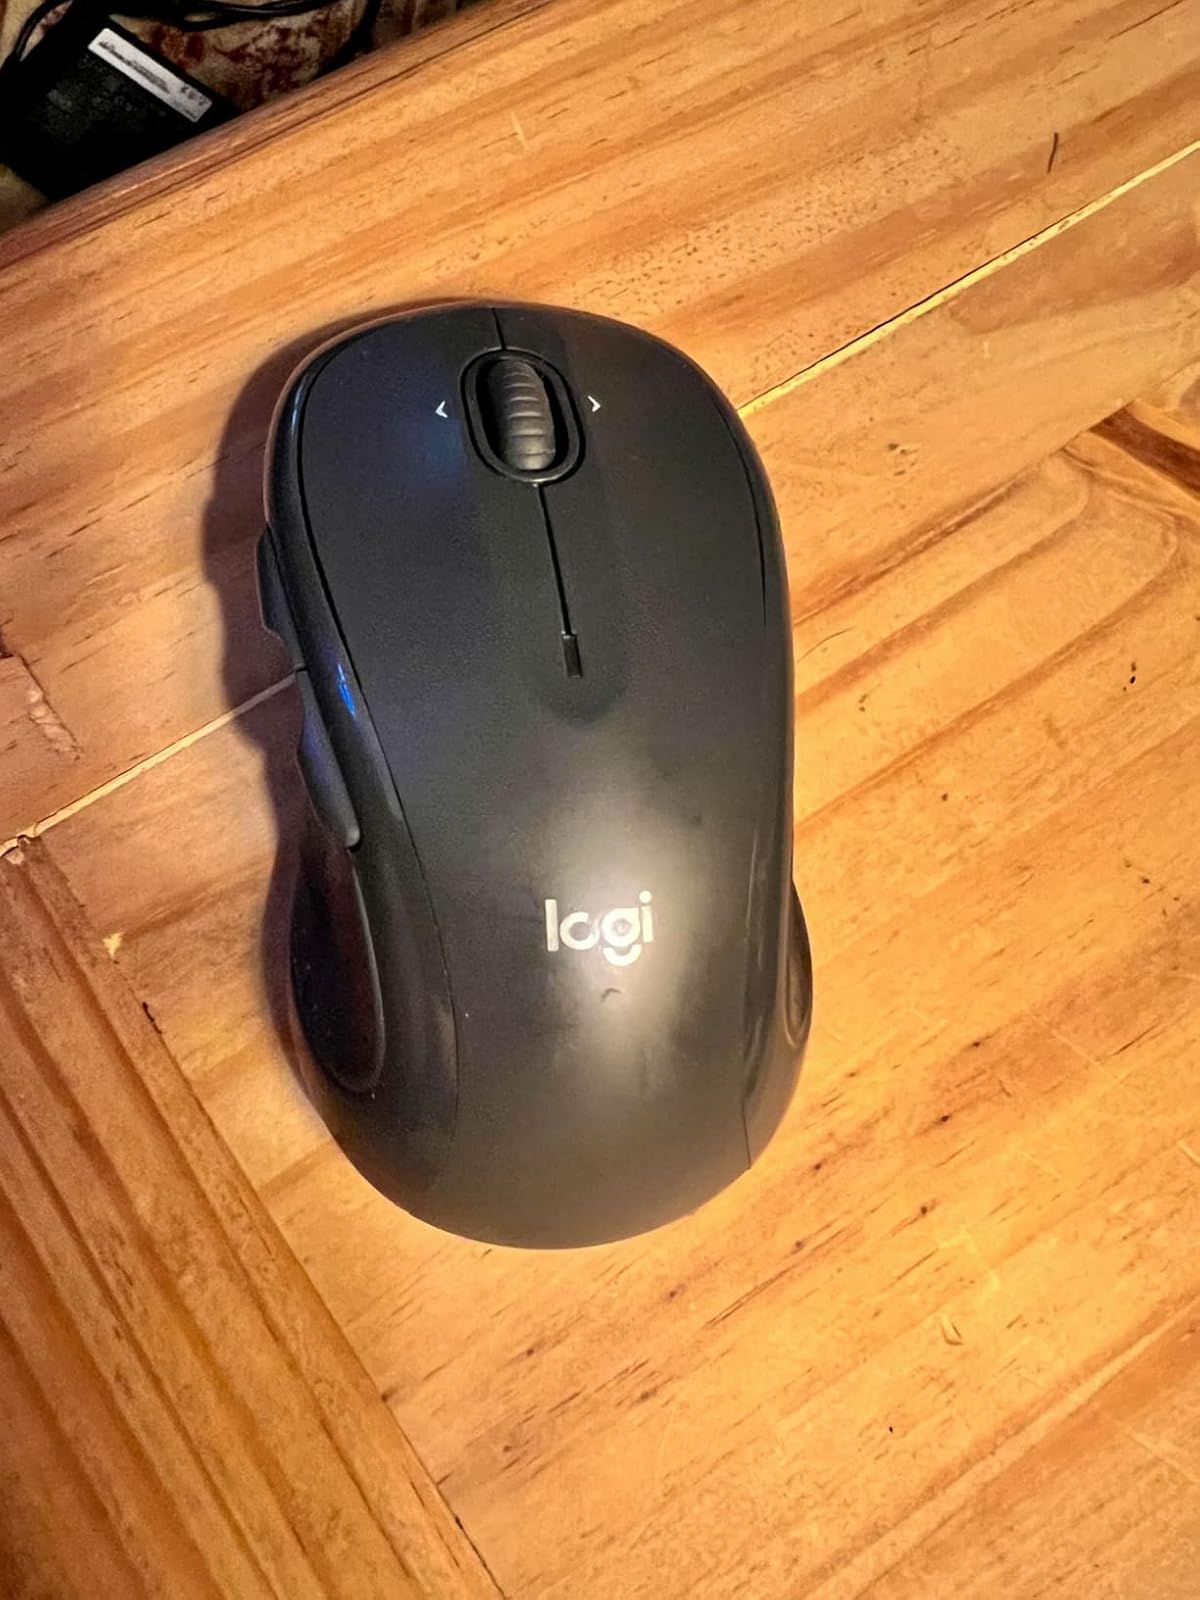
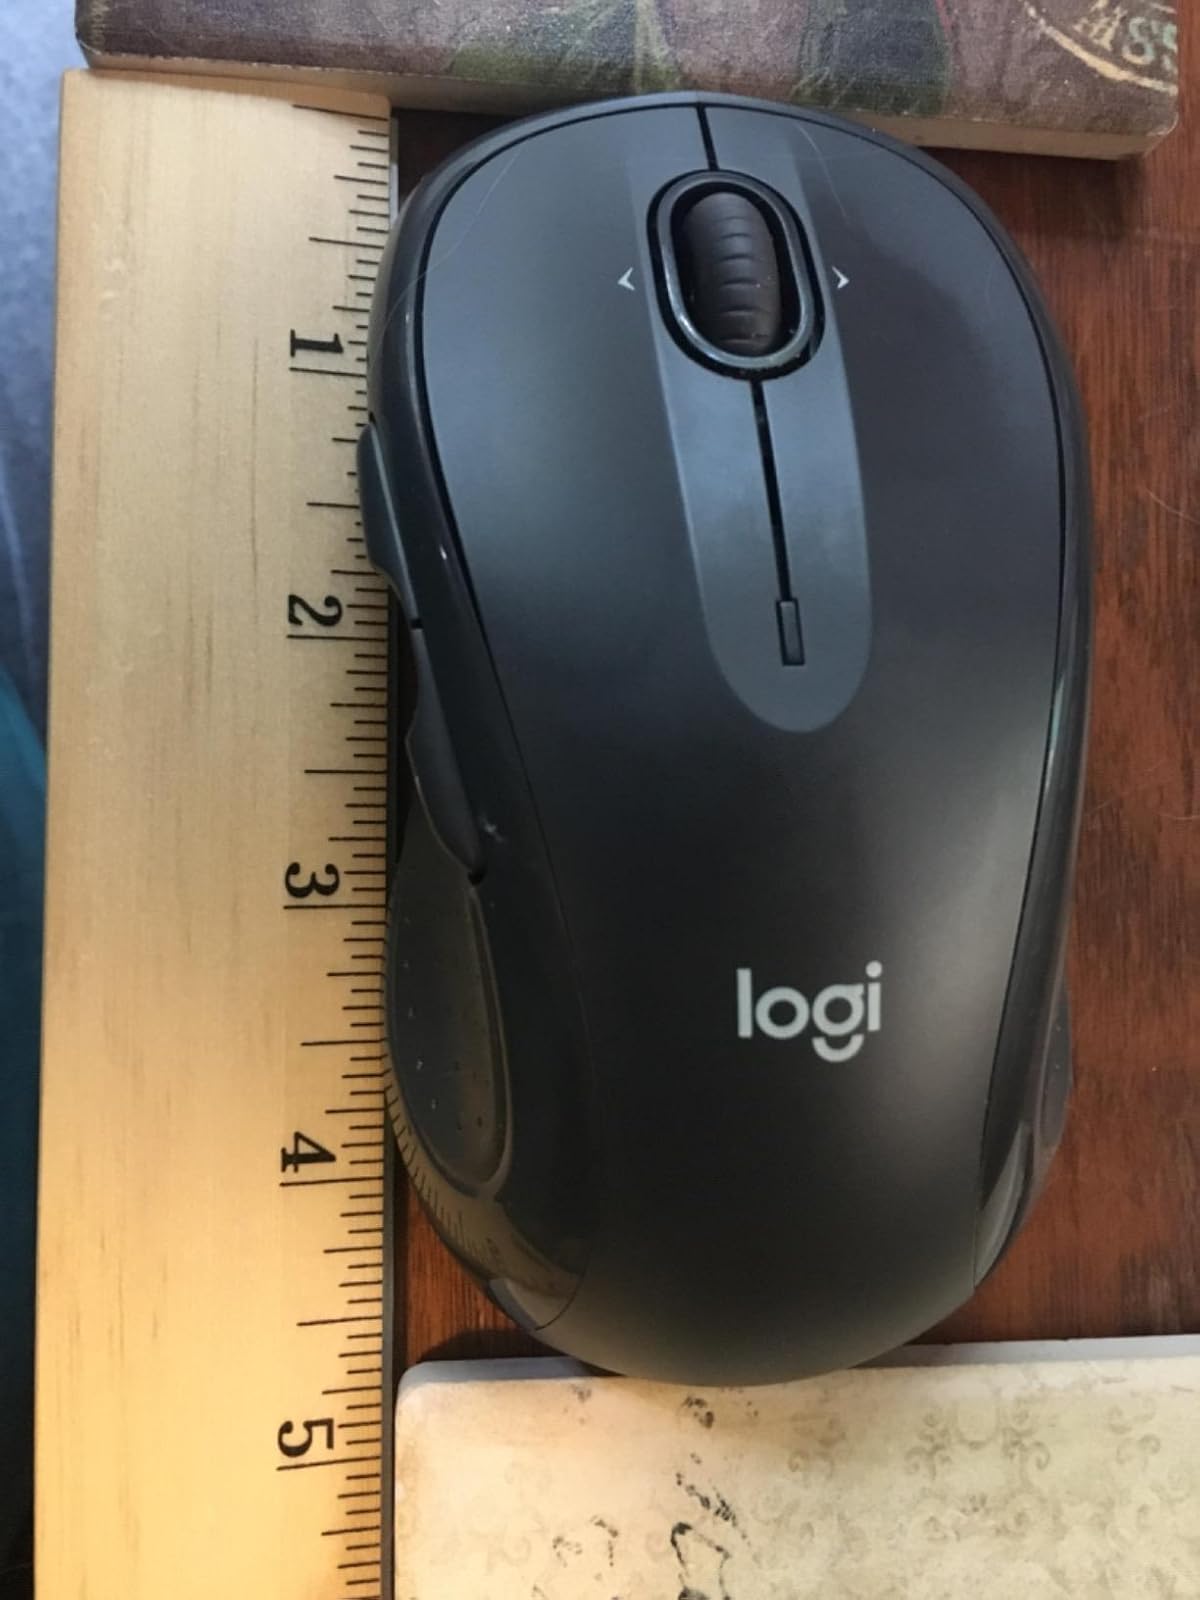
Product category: mouse
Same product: yes